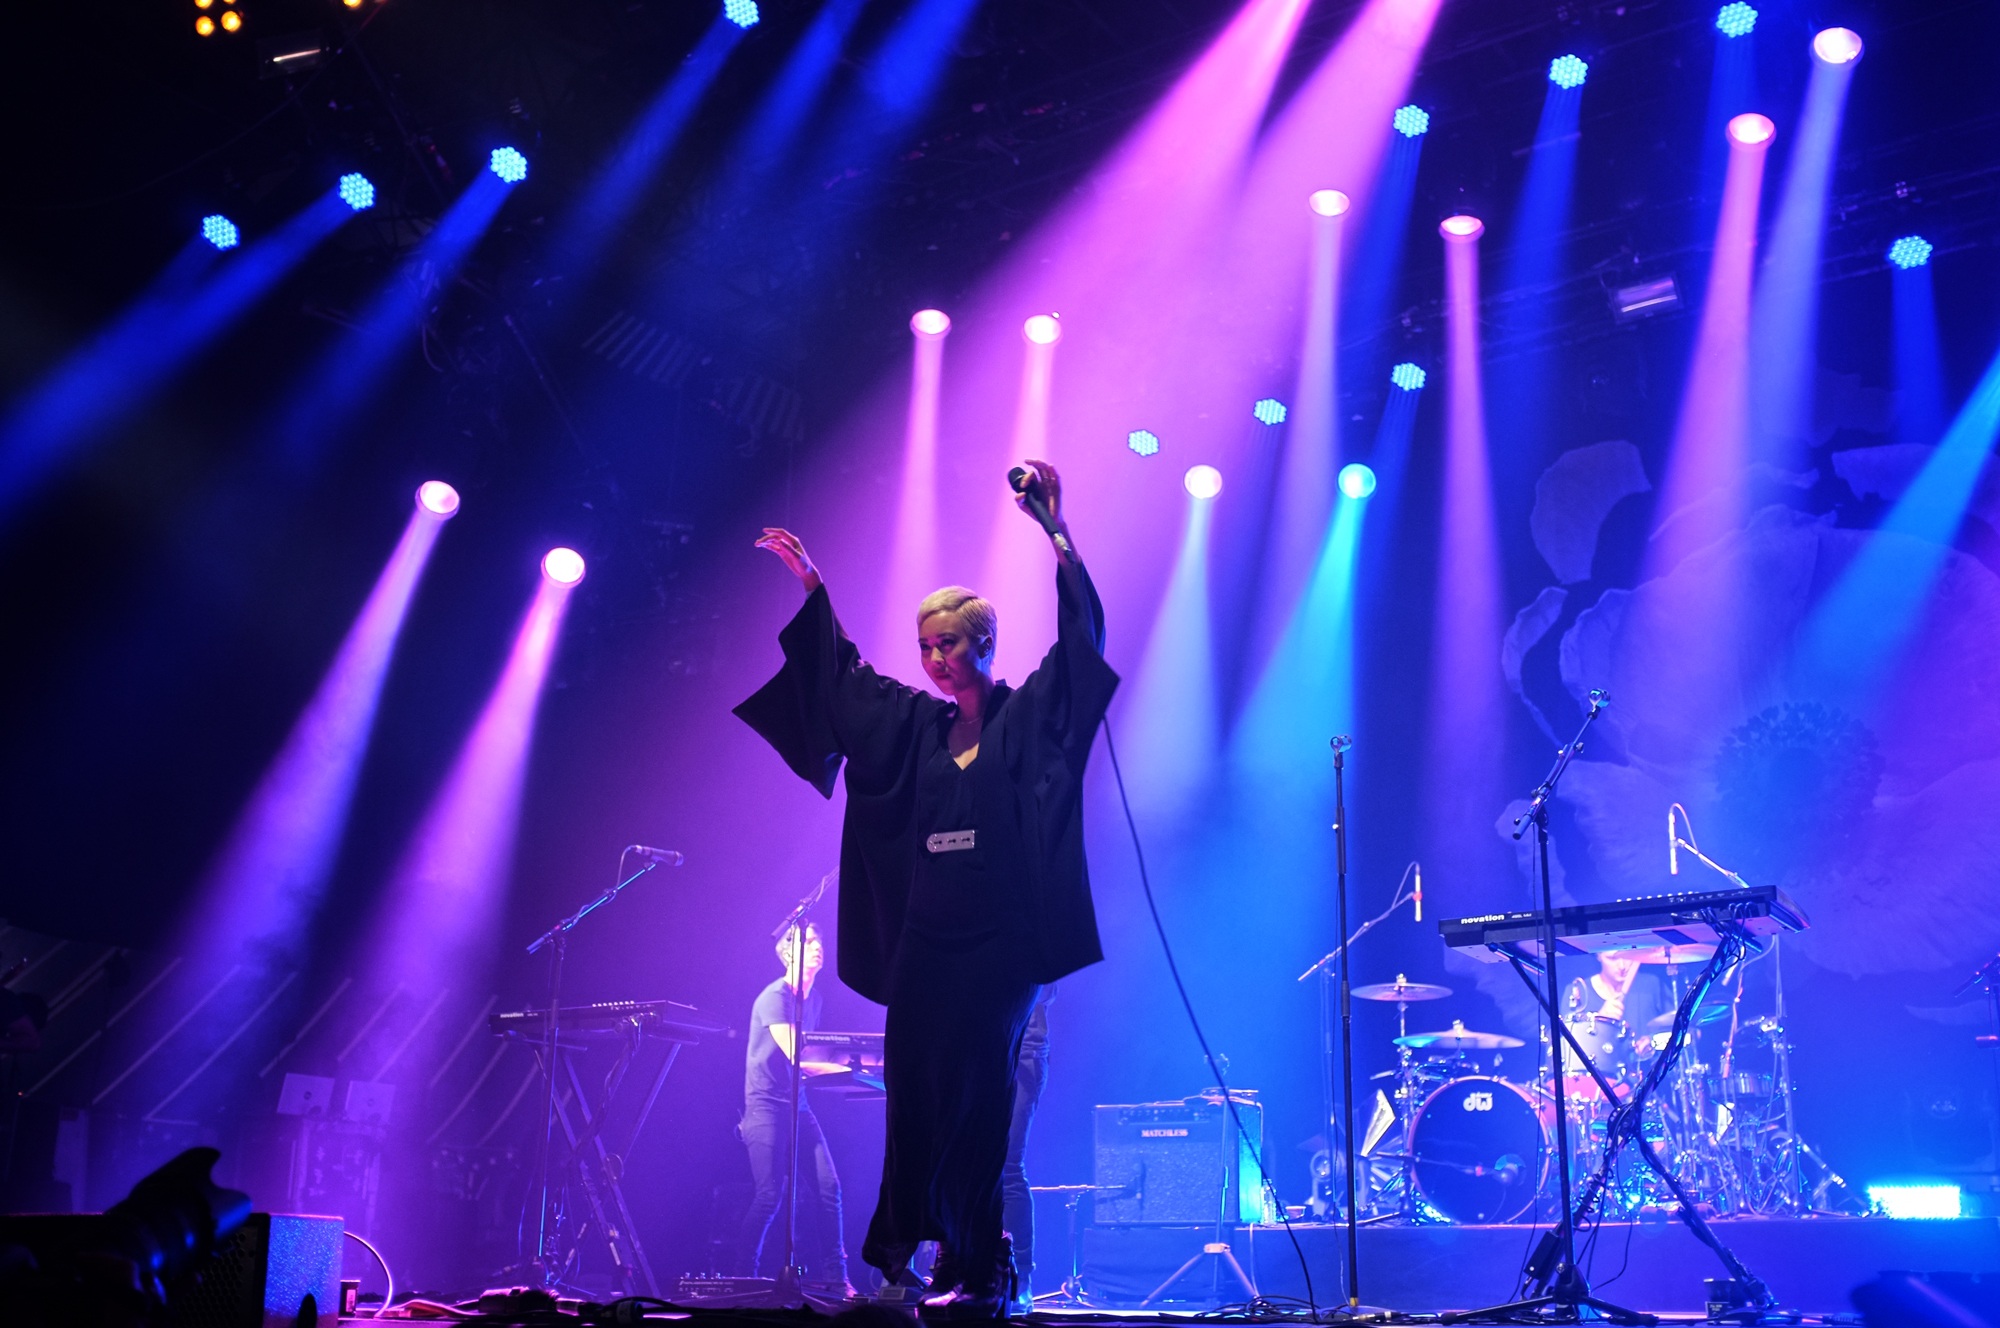
music, concert, musician, belgium, performance art, stage, performance, event, entertainment, leuven, performing arts, rock concert, musical theatre, rock werchter, naked and znamenitye